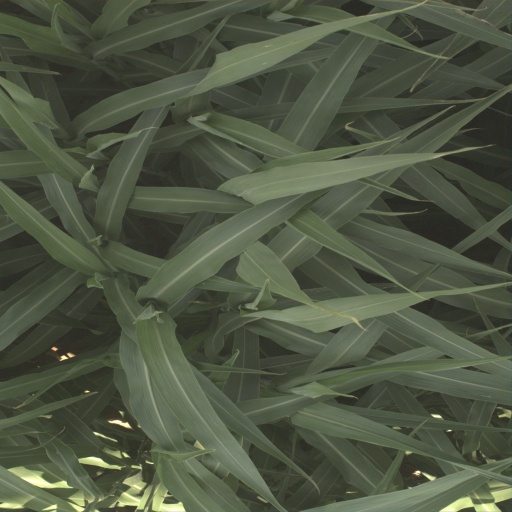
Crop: sorghum